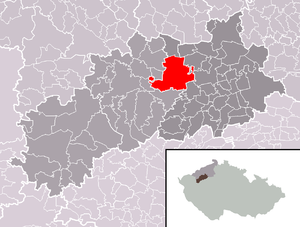
Postoloprty est une ville du district de Louny, dans la région d'Ústí nad Labem, en Tchéquie. Sa population s'élevait à 4 760 habitants en 2018.